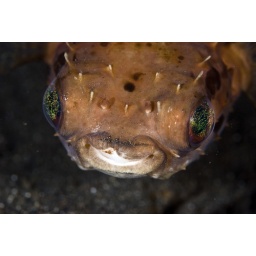
Just like black sand diving in the Philippines, there are literally hundreds of porcupinefish to be found in Lembeh.